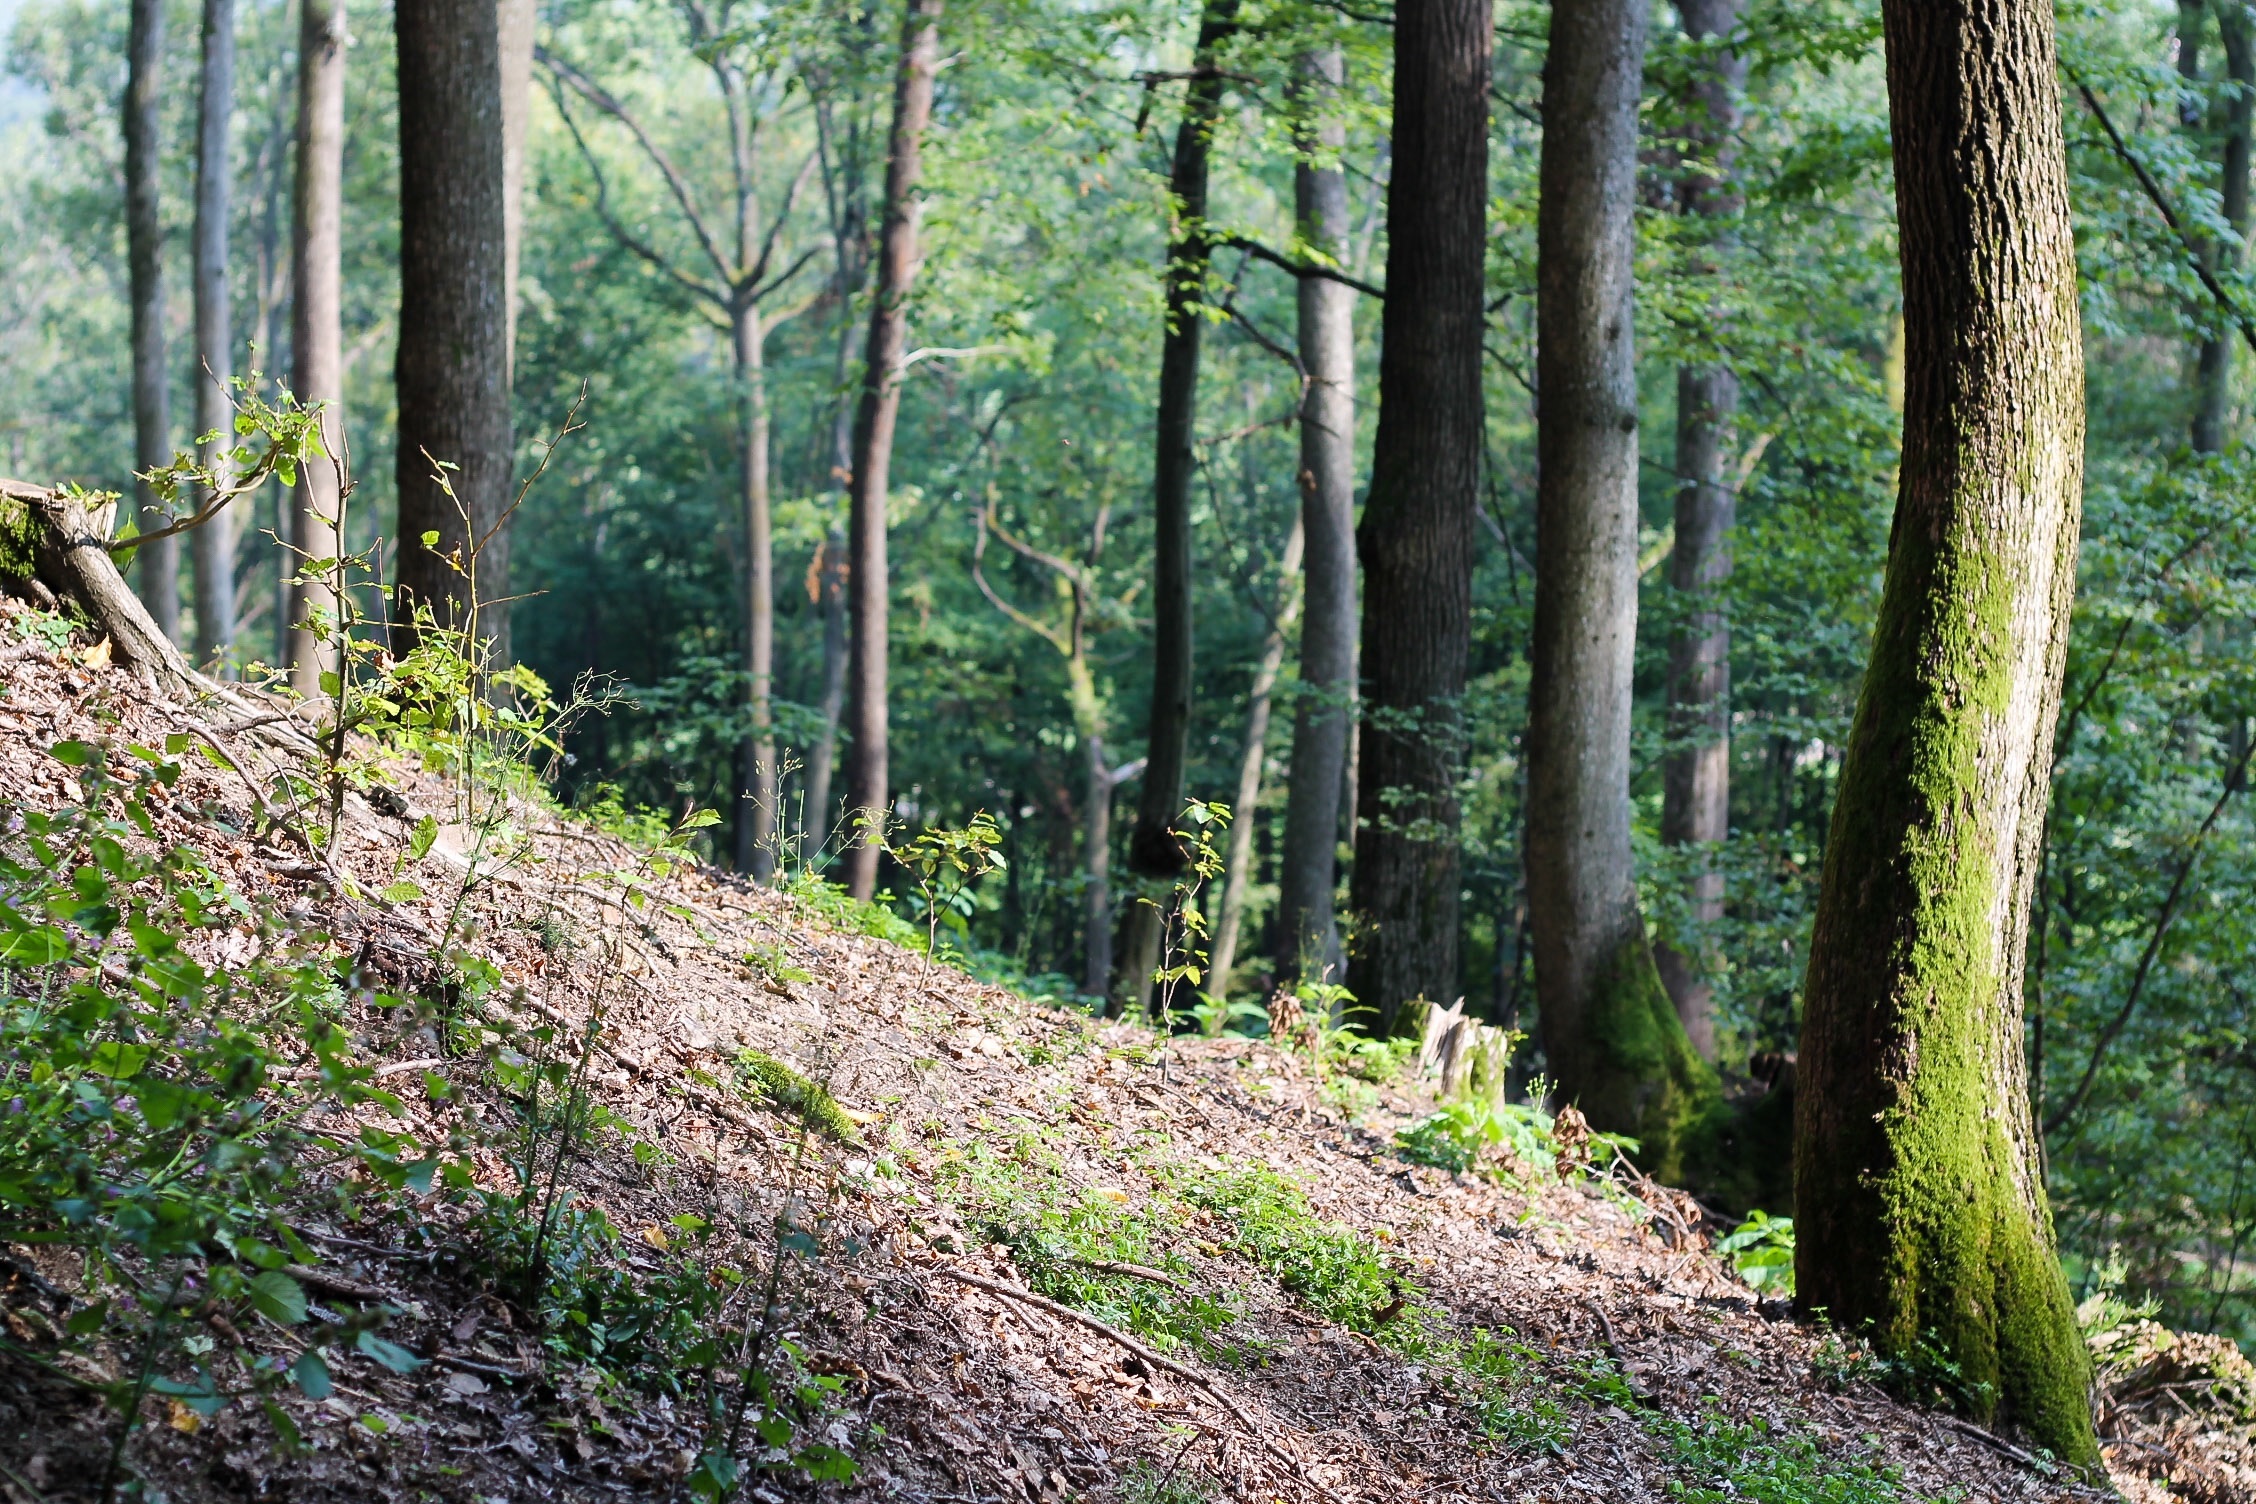
tree, nature, forest, wilderness, trail, green, jungle, trees, woods, rainforest, deciduous, woodland, habitat, ecosystem, biome, old growth forest, natural environment, woody plant, temperate broadleaf and mixed forest, temperate coniferous forest